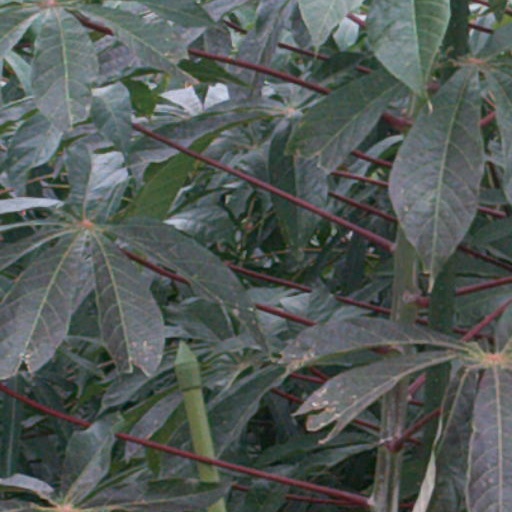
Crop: cassava